Mini Coupé and Roadster

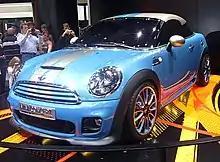
In 2009, 50 years after the Mini's 26 August 1959 'birthday', a celebratory Mini coupé concept was shown

is based on the Mini Cabriolet, but with only two seats allowing a bigger boot of . The Coupé's windscreen is angled rearwards by 13 degrees more than in the cabrio's and the roof is lower than standard Mini Hatch. The rear spoiler rises automatically at speeds above . or with the use a toggle switch above the rear view mirror.